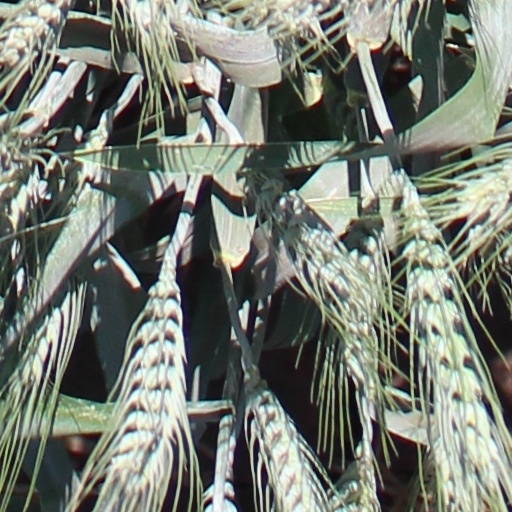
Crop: wheat